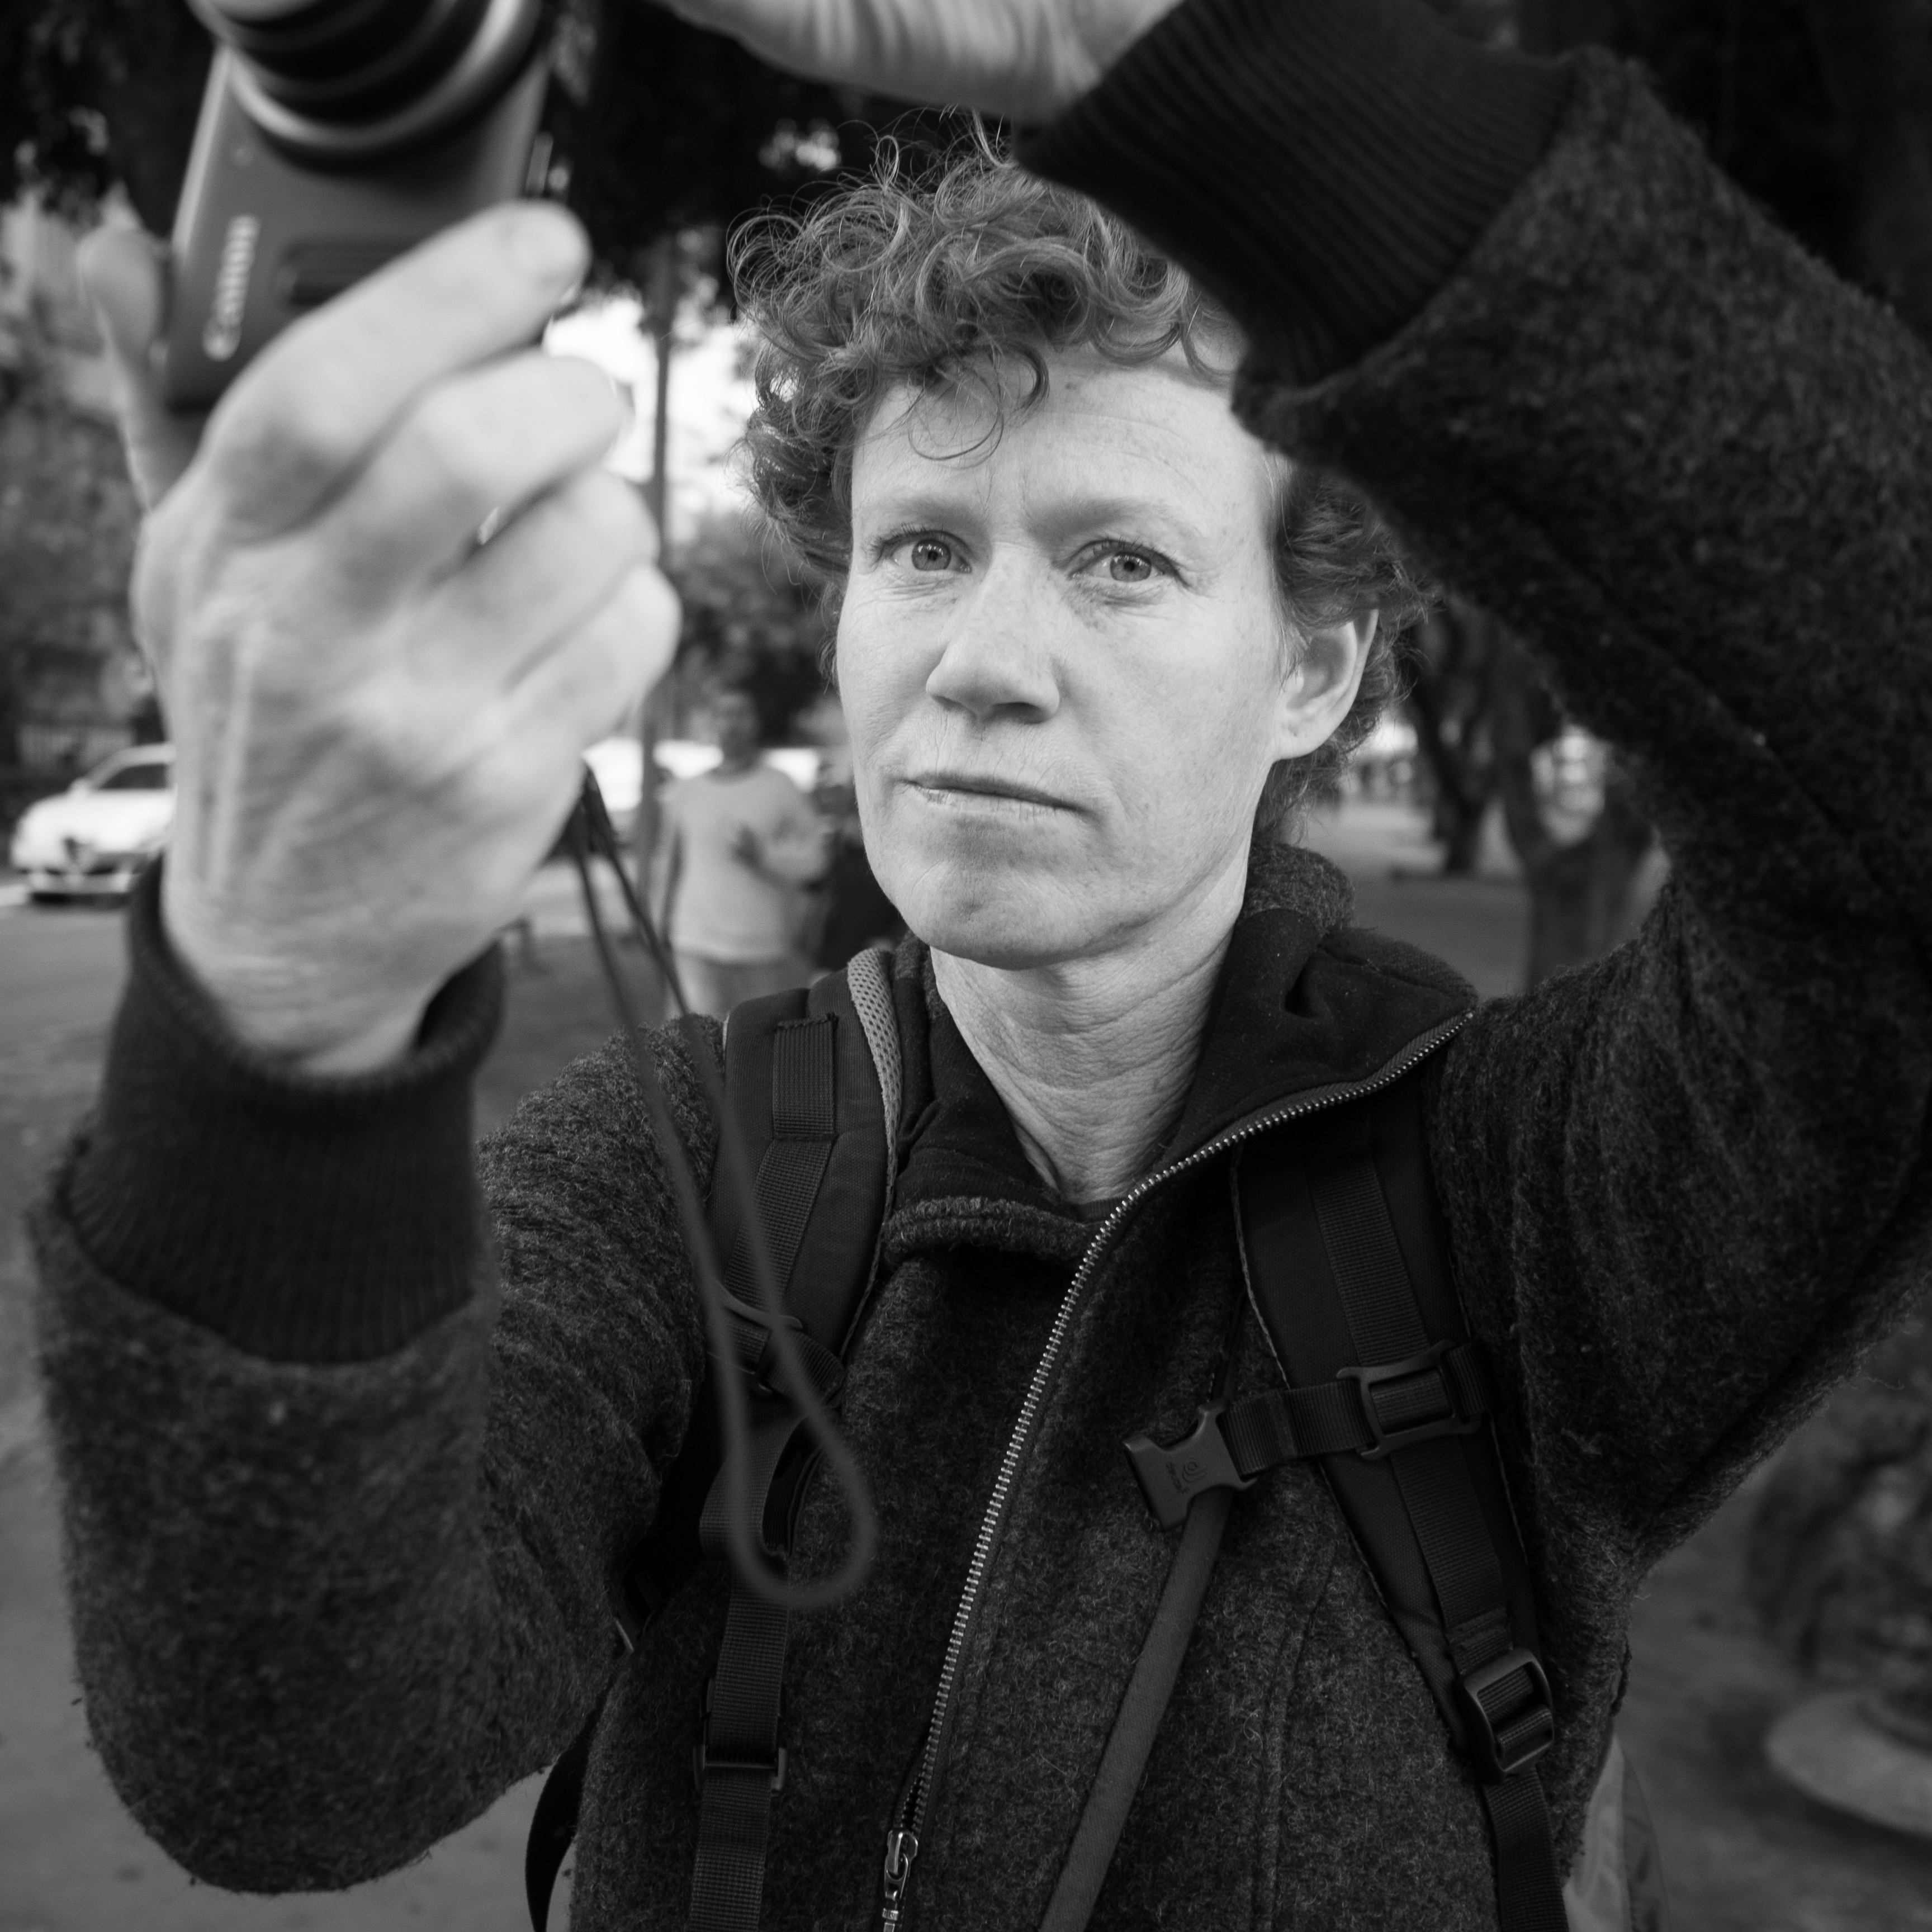
man, person, black and white, people, white, street, photography, ebook, portrait, training, black, monochrome, streetphotography, flickr, thomas, video, olympus, photograph, omd, fuji, leica, monochrom, leuthard, hcb, thomasleuthard, monochrome photography